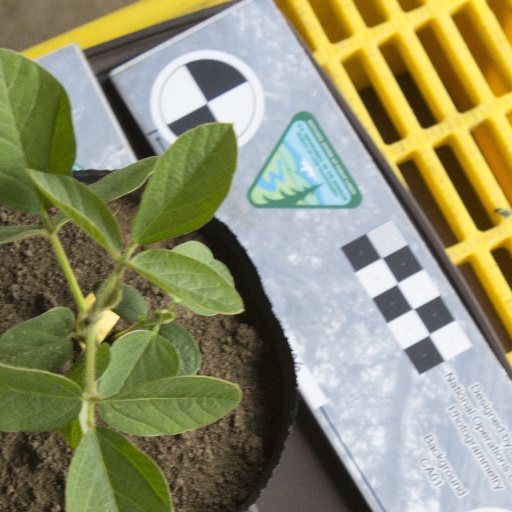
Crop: soybean